Jack Muller

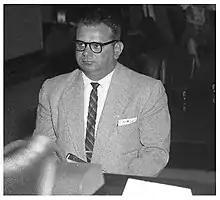

Jack Muller (1923-2005) was a Chicago Police Detective.